2009 Challenge Cup

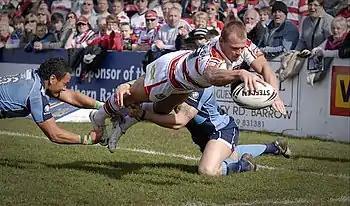
Shaun Ainscough try for Wigan Warriors during their match against Barrow Raiders

The draw for round 4 was made live on 9 March on BBC Radio 5 Live. The sixteen victorious Co-operative Championship teams from round 3 were joined by all fourteen Super League XIV teams, as well as Wath Brow Hornets, the competition's only amateur club remaining at this stage, and Lezignan, making this the Round of 32. From this point, no more teams were added to the competition.